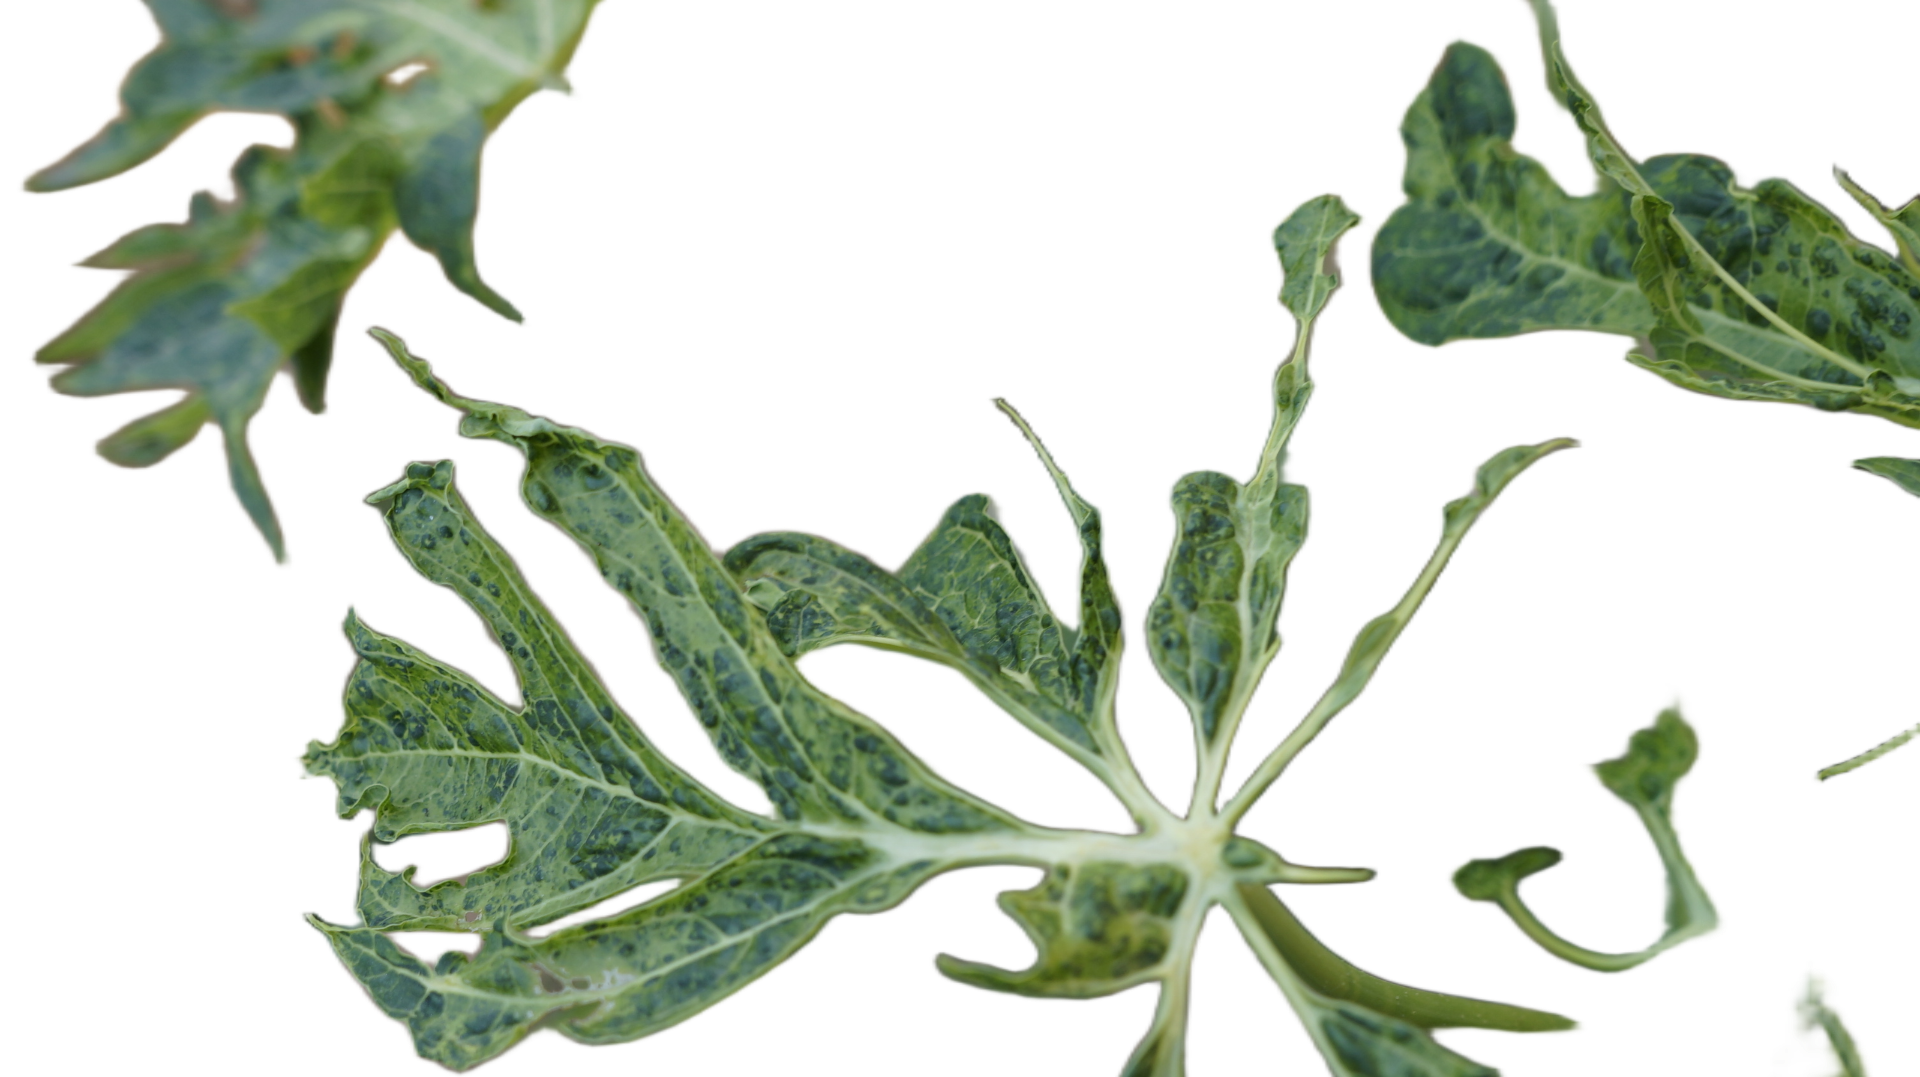
Crop: Papaya
Label: Curled_Yellow_Spot